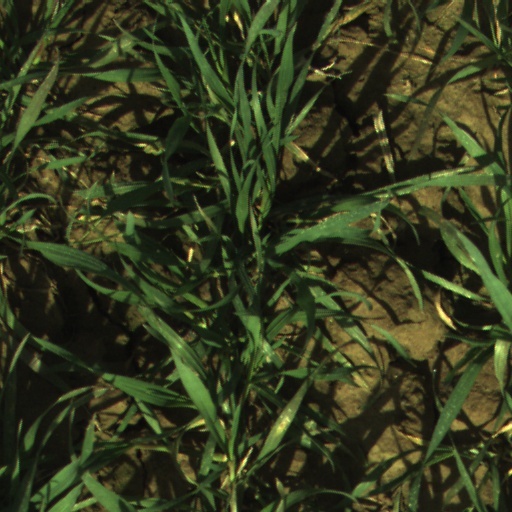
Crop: wheat